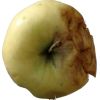
Label: Apple hit 1